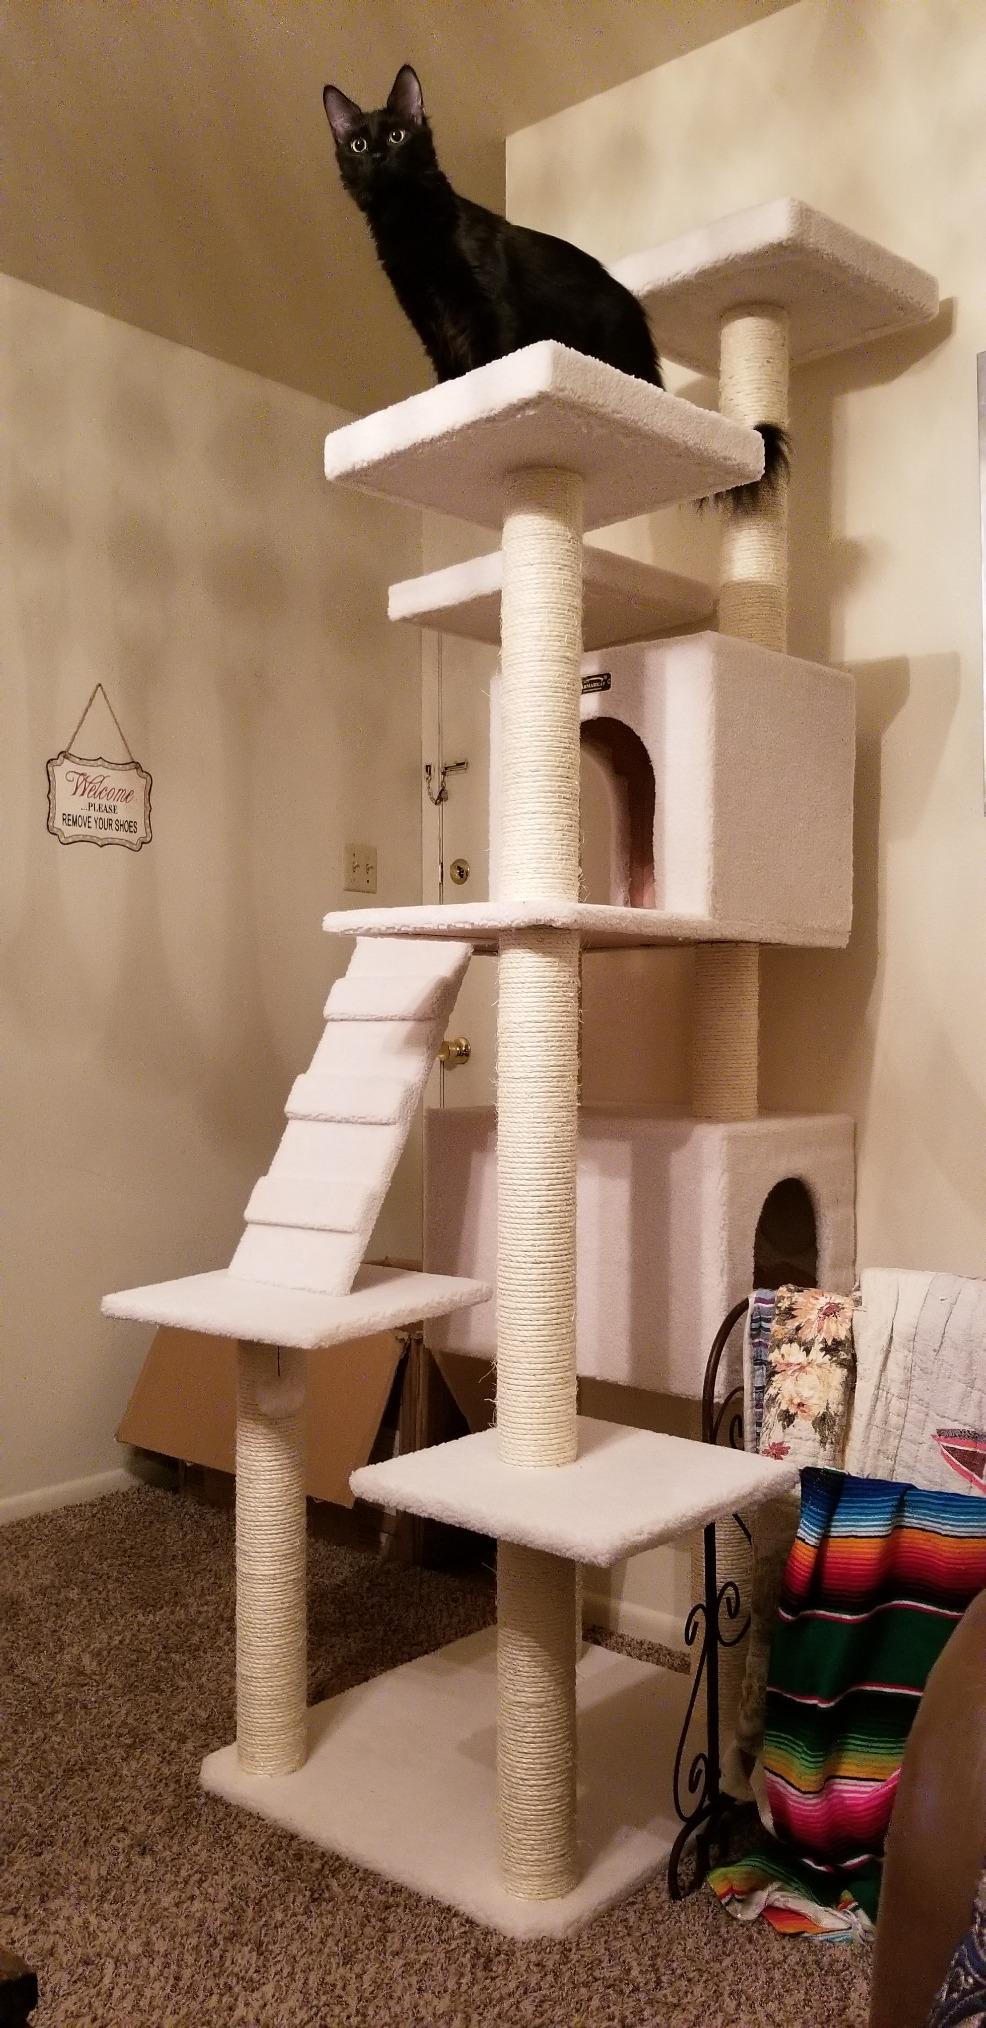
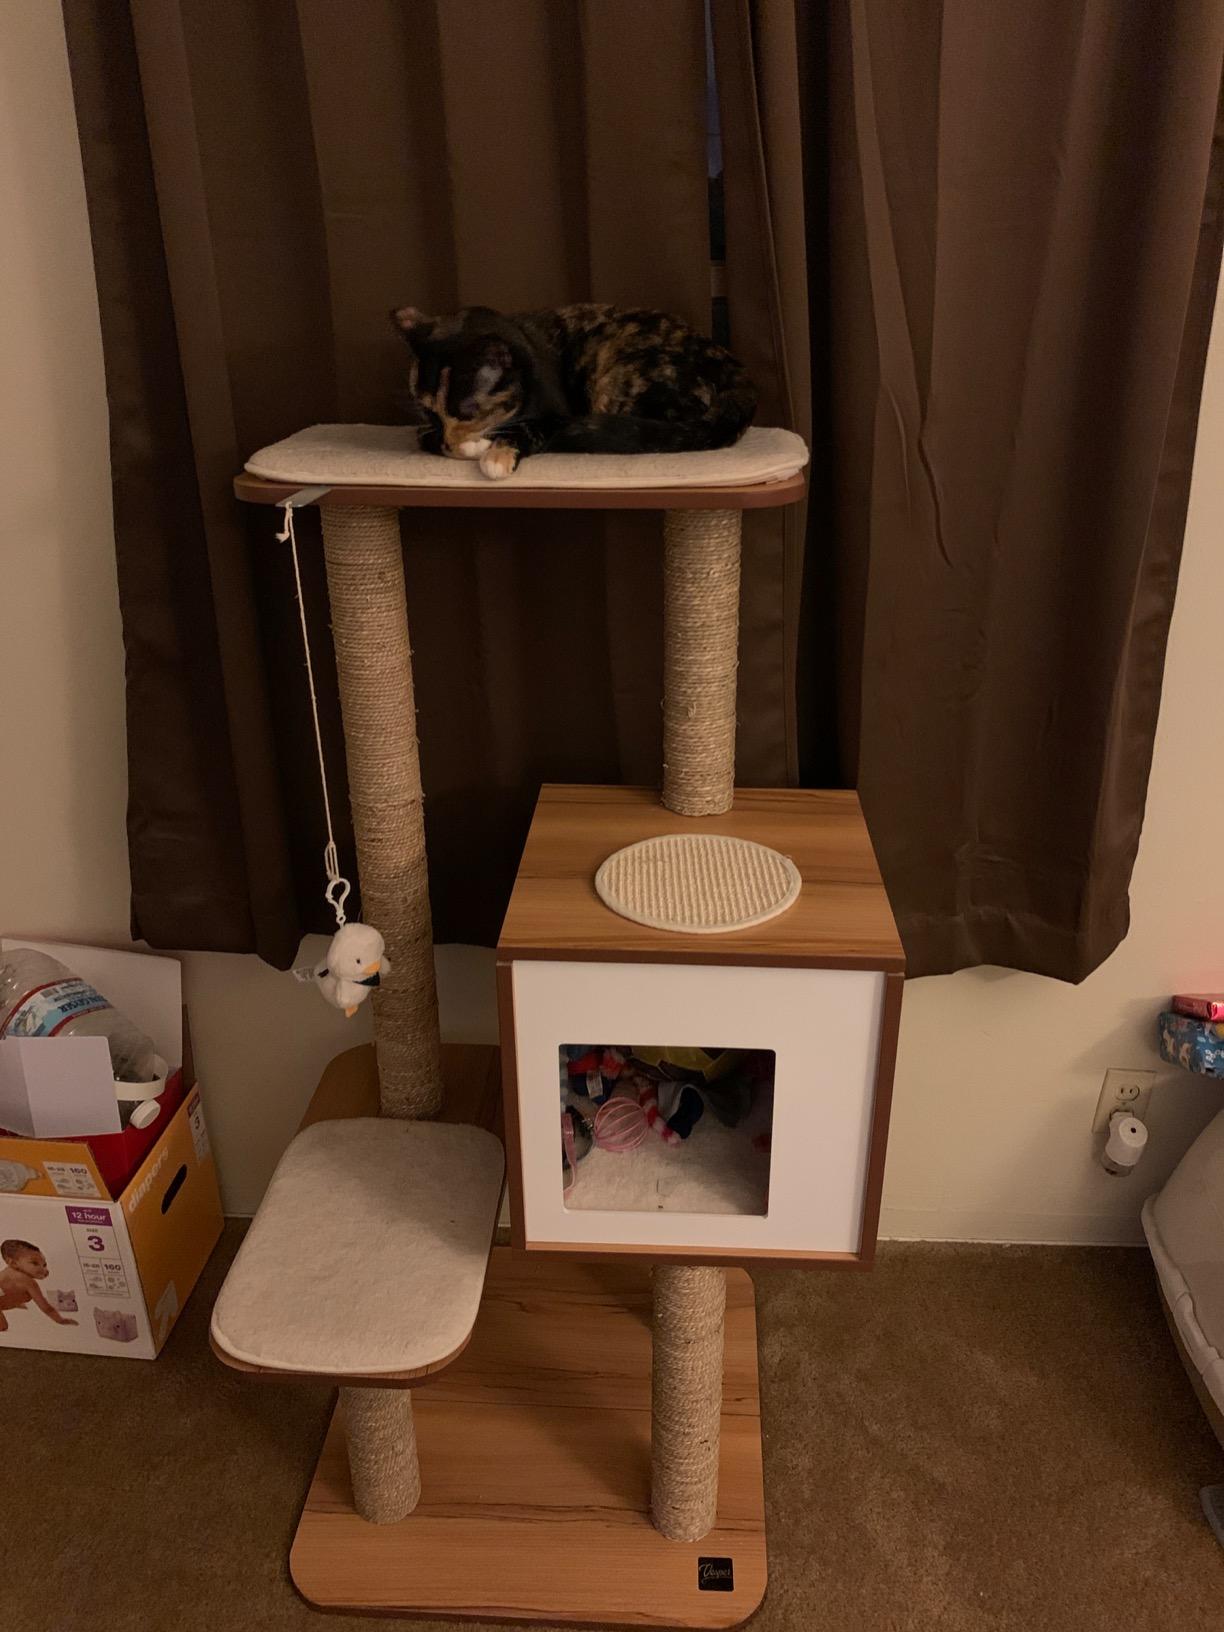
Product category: items_cat tree
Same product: no